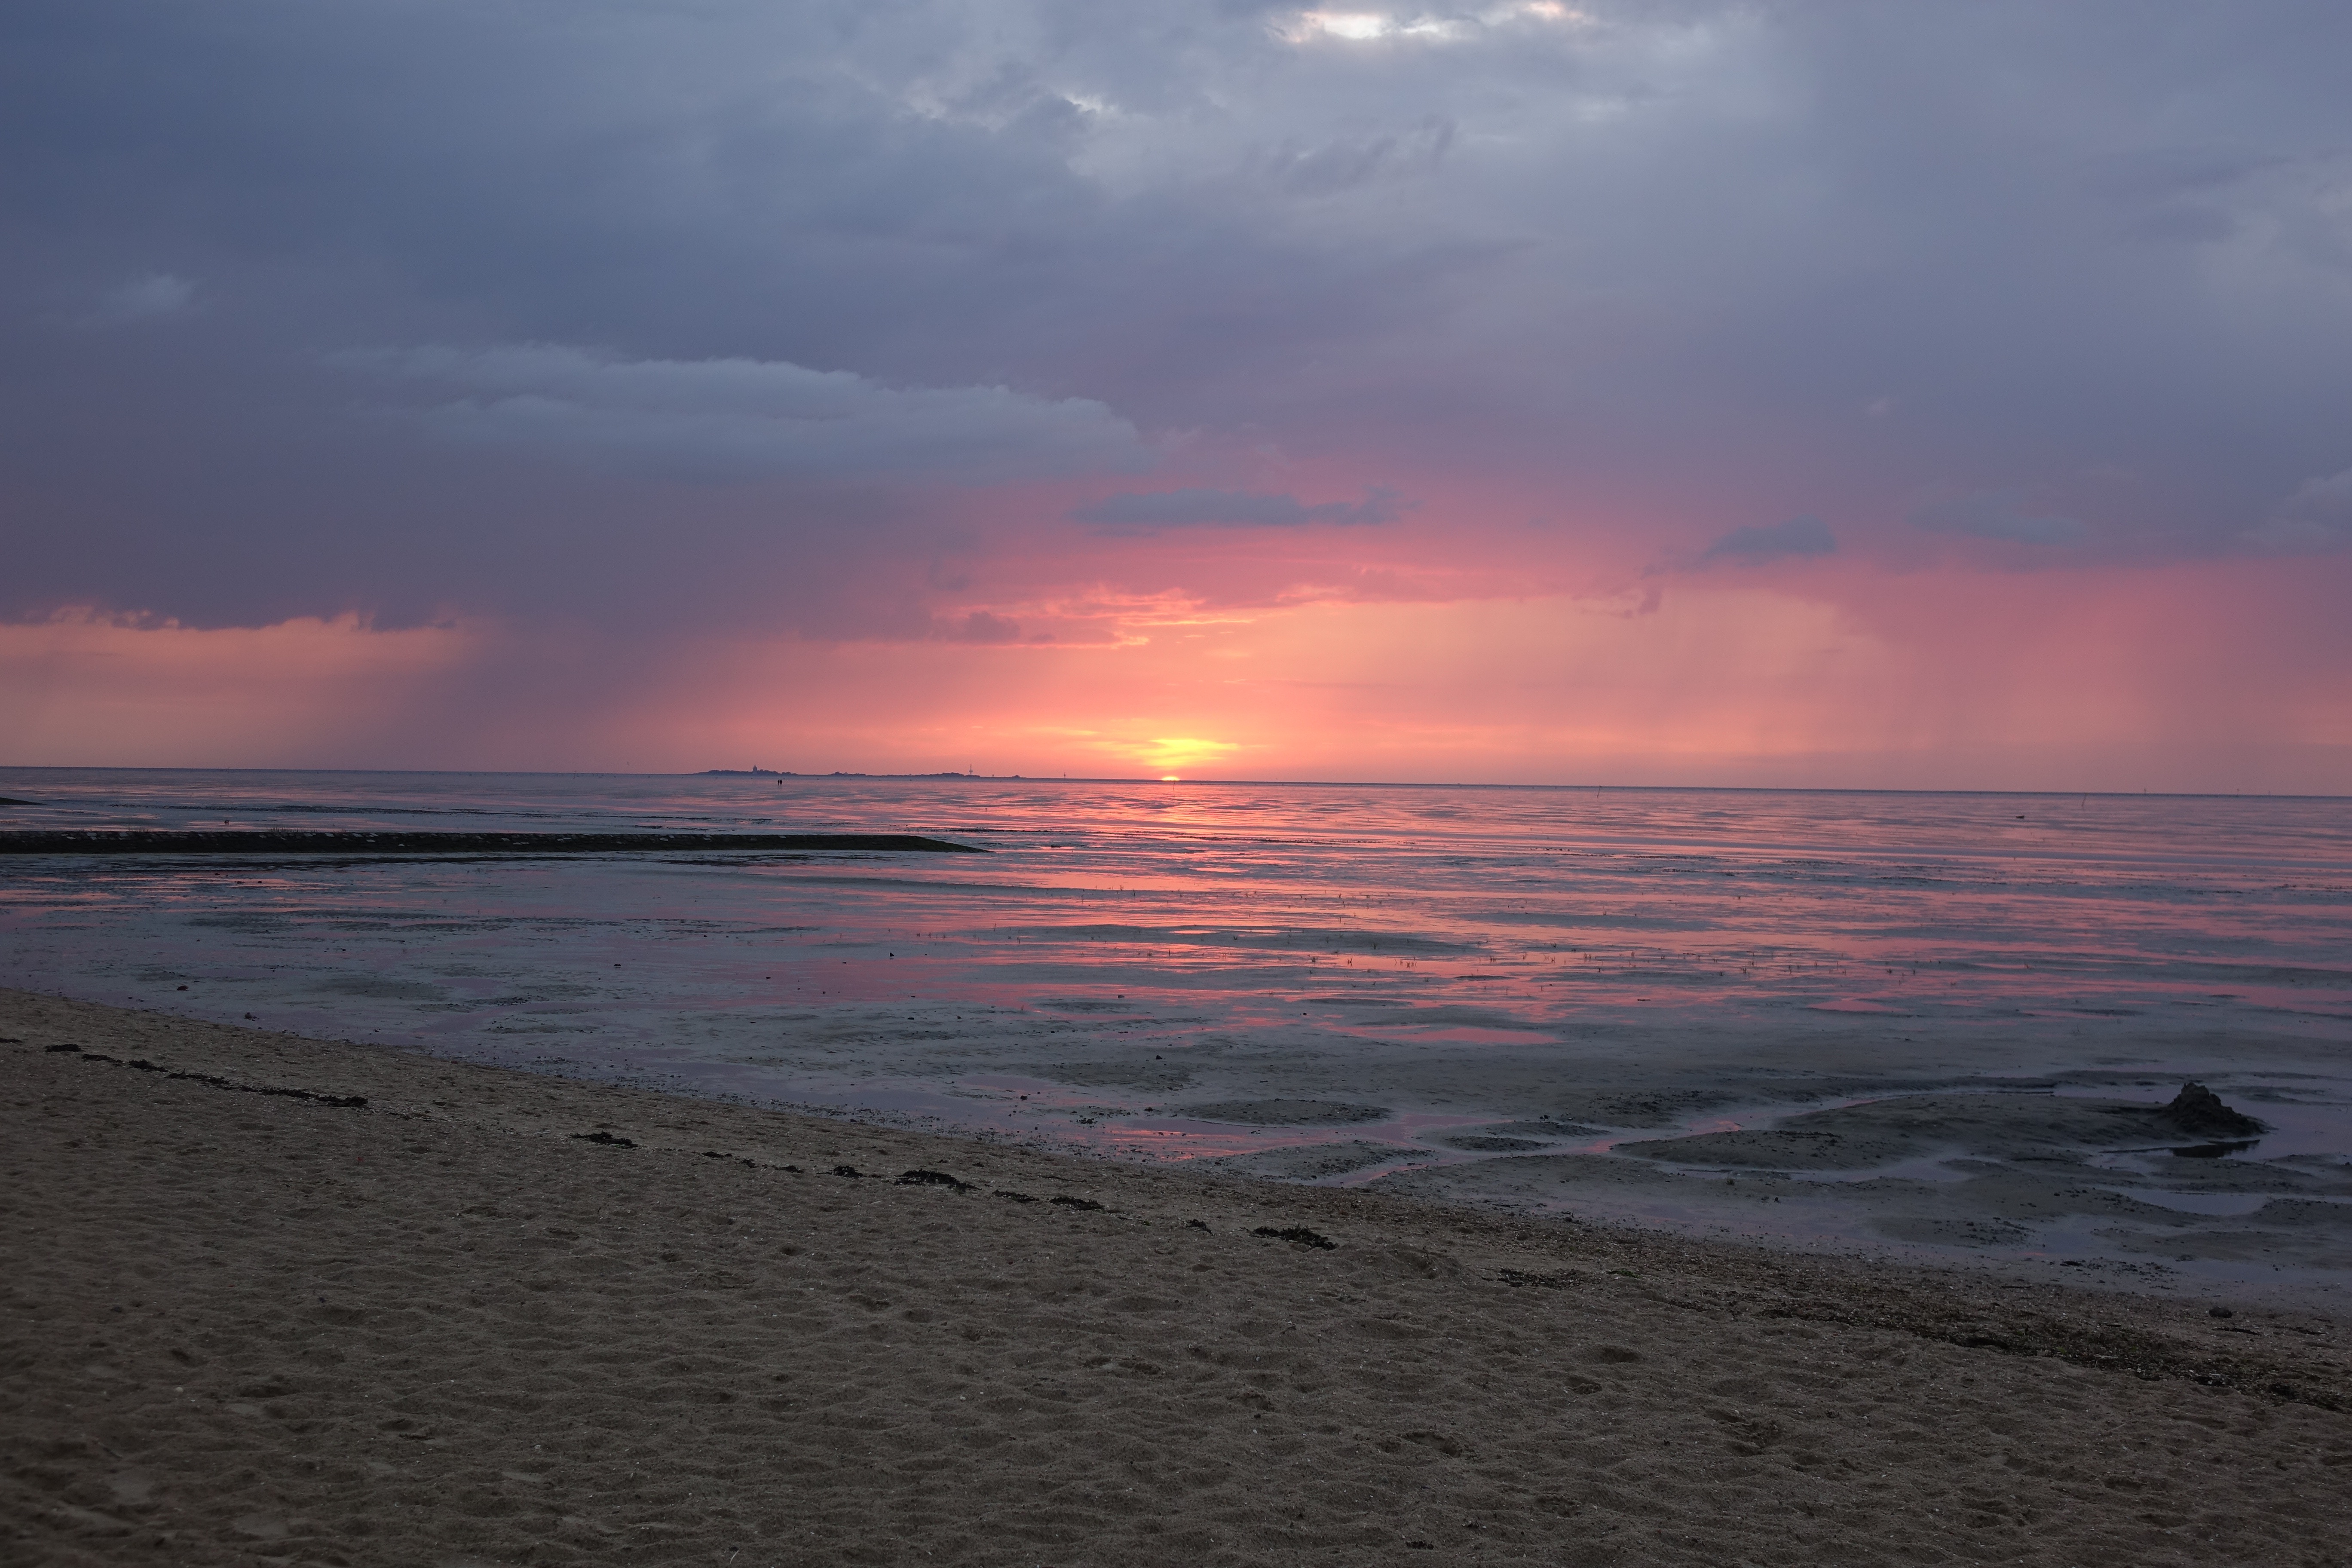
beach, sea, coast, sand, ocean, horizon, cloud, sun, sunrise, sunset, morning, shore, wave, dawn, dusk, evening, body of water, abendstimmung, afterglow, wind wave